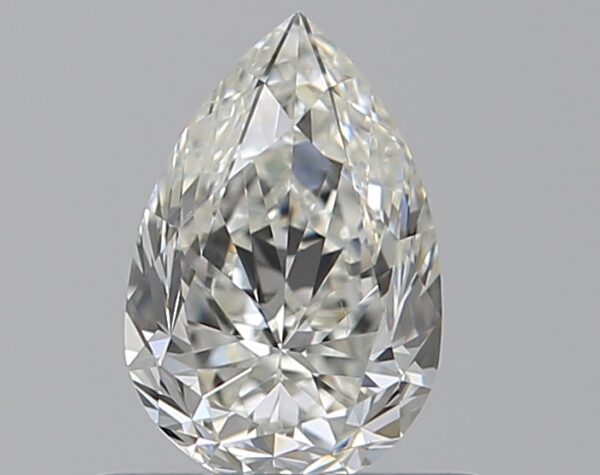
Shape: pear
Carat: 0.5
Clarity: VS2
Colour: I
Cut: VG
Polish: EX
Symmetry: VG
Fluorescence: F
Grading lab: GIA
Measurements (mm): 6.51 x 4.31 x 2.82